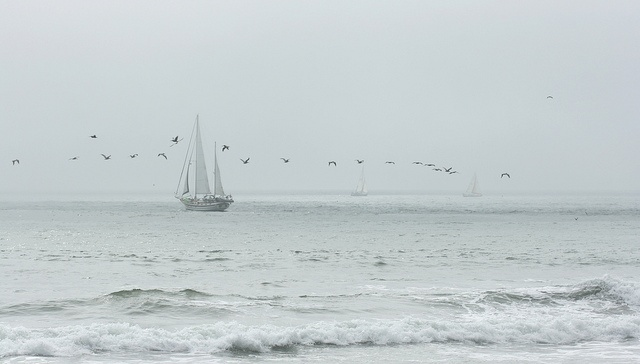
A large boat floating on top of a large body of water.
The sail boat is drifting off into the distance.
A large ship out at sea with a flock of birds flying by.
A boat that is sitting in the water.
A boat sailing in a body of water near birds.